Kills on Wheels

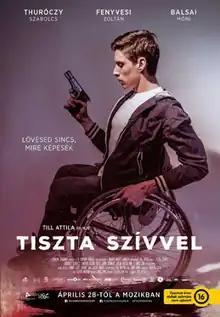
Film poster

Kills on Wheels is a 2016 Hungarian black comedy crime film written and directed by Attila Till. It was selected as the Hungarian entry for the Best Foreign Language Film at the 89th Academy Awards but it was not nominated.